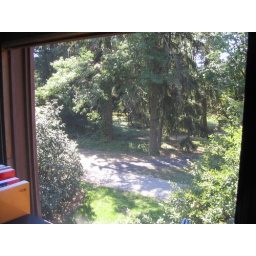
Not pictured: over $500 worth of books stacked on the window sill because we don't have a bookshelf.